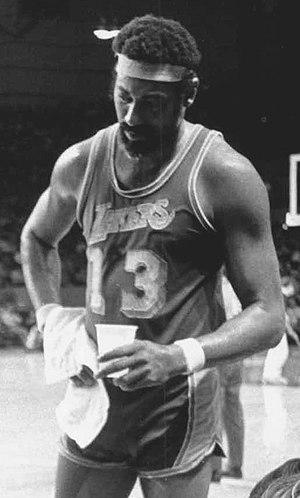
Wilton Norman Chamberlain, dit Wilt Chamberlain, né le 21 août 1936 à Philadelphie et mort le 12 octobre 1999 à Bel Air est un joueur de basket-ball américain professionnel qui a évolué au poste de pivot dans les années 1960 et au début des années 1970. Considéré comme l'un des plus grands joueurs de l'histoire du basket-ball américain, il domine les autres joueurs à son poste dans la National Basketball Association. S'il est considéré individuellement comme le plus fort, Wilt Chamberlain ne peut empêcher les défaites successives de ses équipes contre les Celtics de Boston emmenés par le pivot Bill Russell. La rivalité entre les deux pivots est l'une des plus célèbres de l'histoire de la NBA.